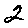
Label: 2